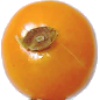
Label: Physalis 1